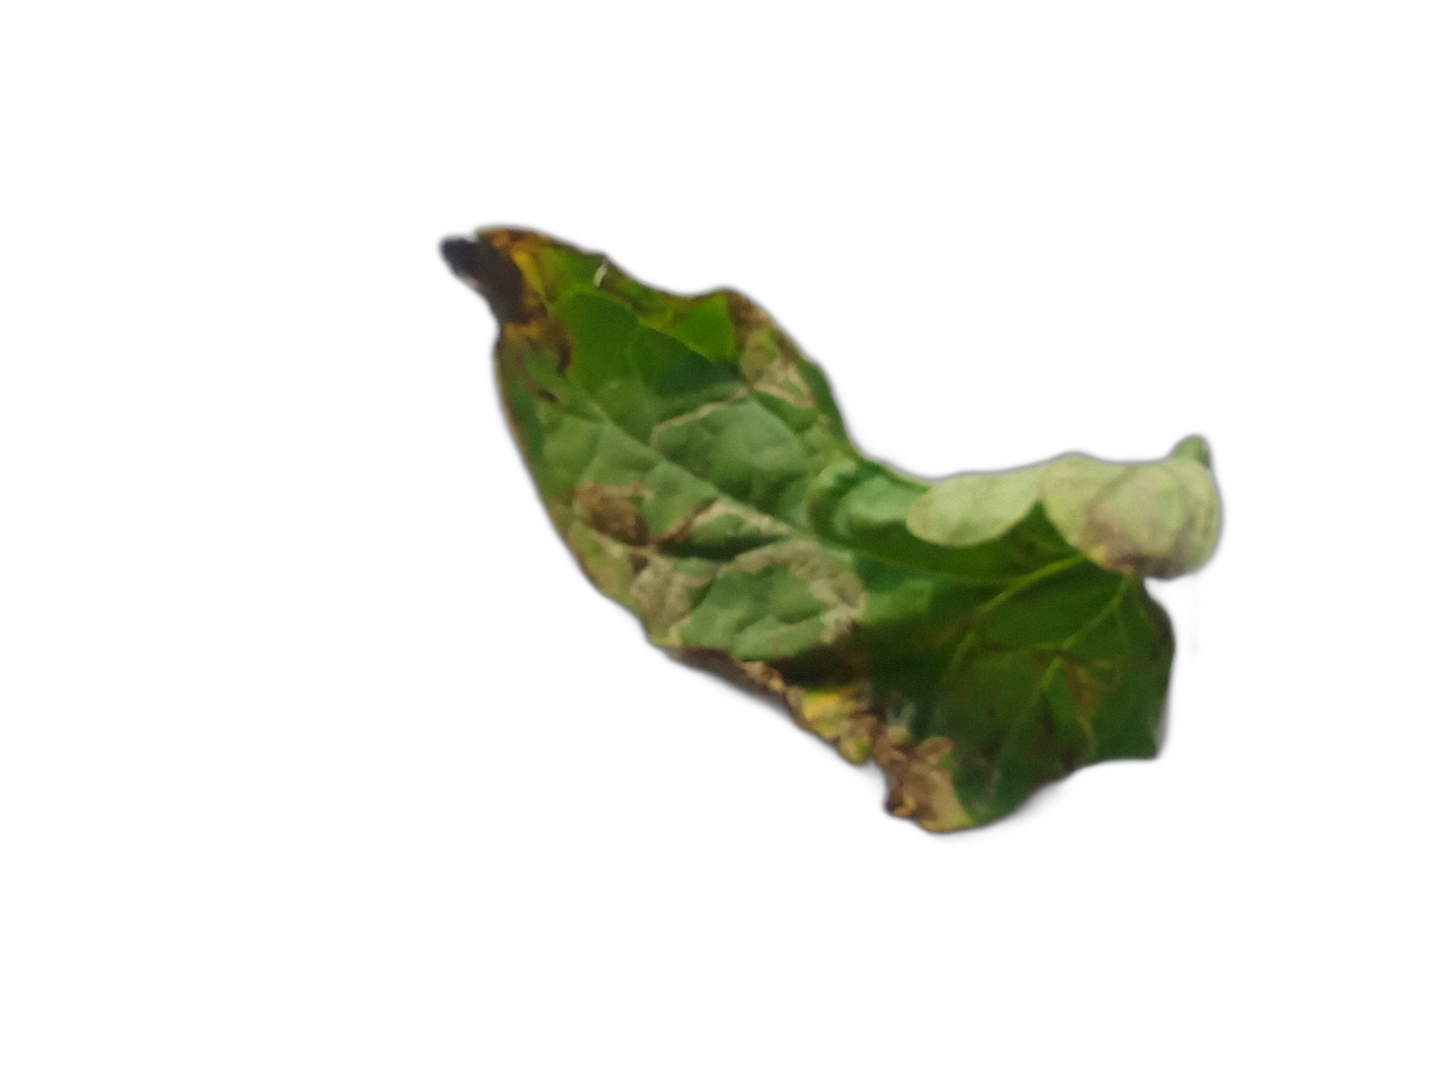
Crop: Tomato
Label: Mosaic